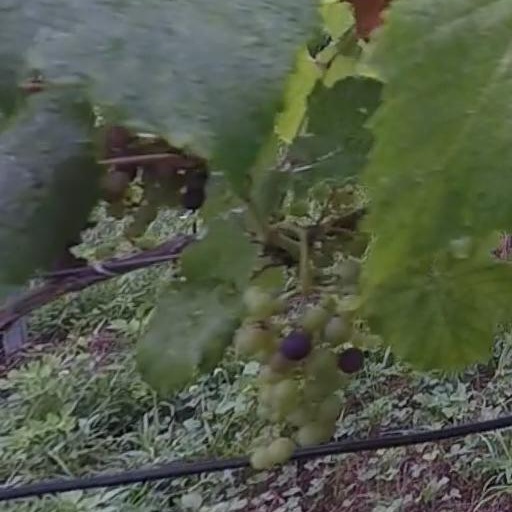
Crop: grape